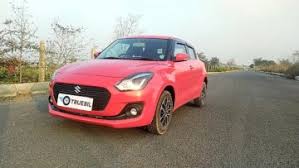
Label: noambulance